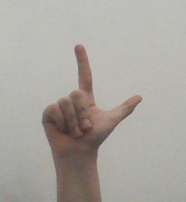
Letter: laam